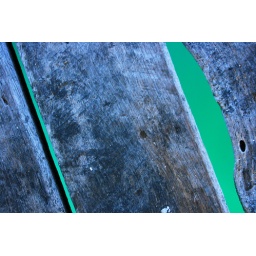
The Old Bridge in Mandurah and the way the sun hits the water under the bridge only is amazing.... so fluro green.